Tilde de Paula Eby

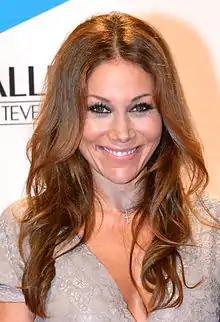
De Paula in 2013

Anatilde Jane "Tilde" de Paula Eby (née Anatilde Jane de Paula Díaz; 14 November 1972) is a Chilean-born Swedish journalist, author, television presenter and host of many of TV4s flagship programs. She has hosted many popular television shows such as the Nobel Prize, Polar Music Prize and live televised cancer fundraising events, and from 1997 until 2018 was one of the hosts of the popular Swedish breakfast programme "Nyhetsmorgon".